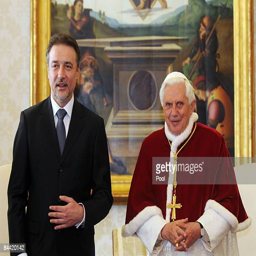
religious leader meets at his private library